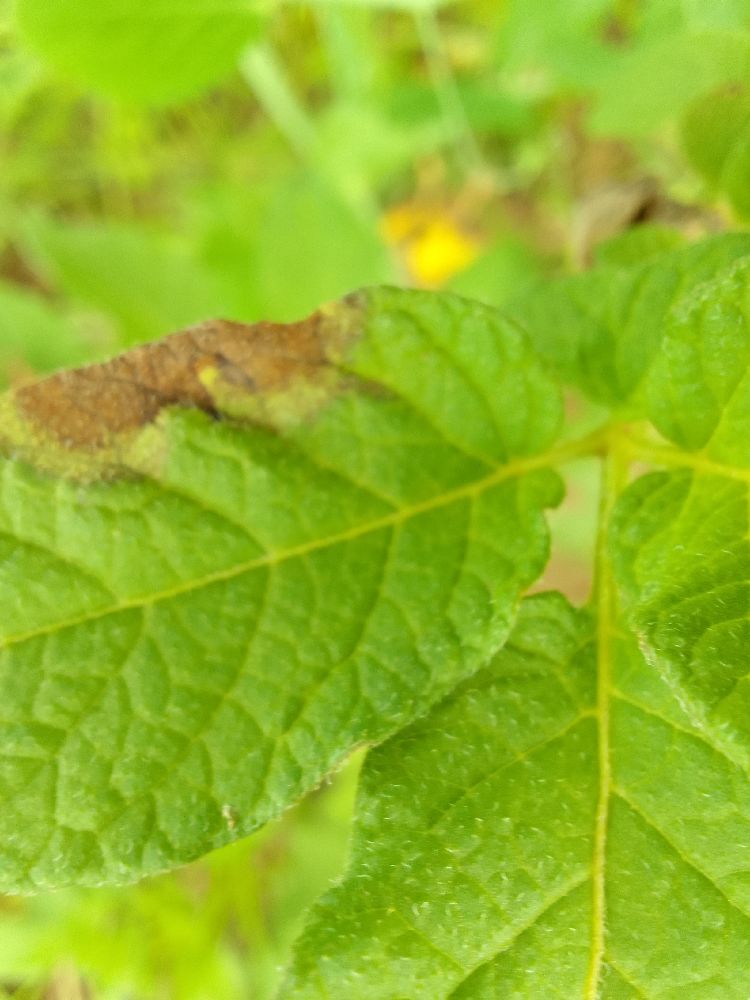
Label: Late blight